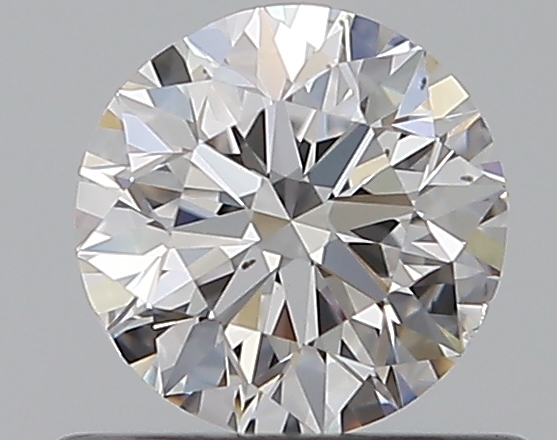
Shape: round
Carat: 0.5
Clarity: VS2
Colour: D
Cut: EX
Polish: EX
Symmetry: VG
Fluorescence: N
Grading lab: GIA
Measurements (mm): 5.01 x 5.06 x 3.18